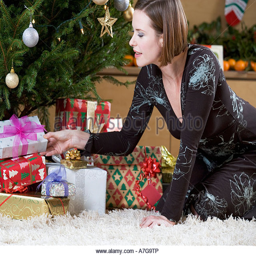
a woman putting presents under the christmas tree